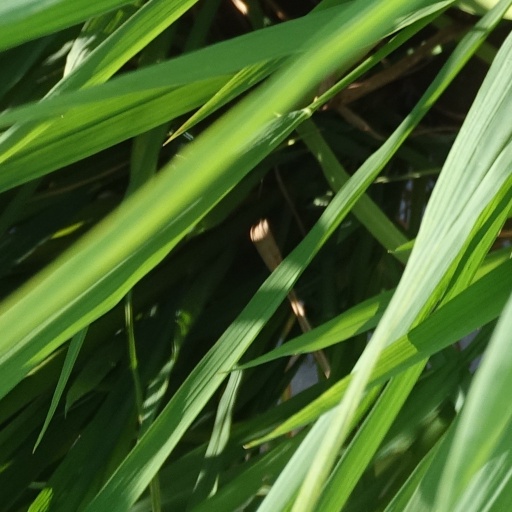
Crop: rice